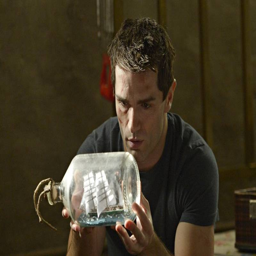
actor , a native , starred in supernatural tv program .